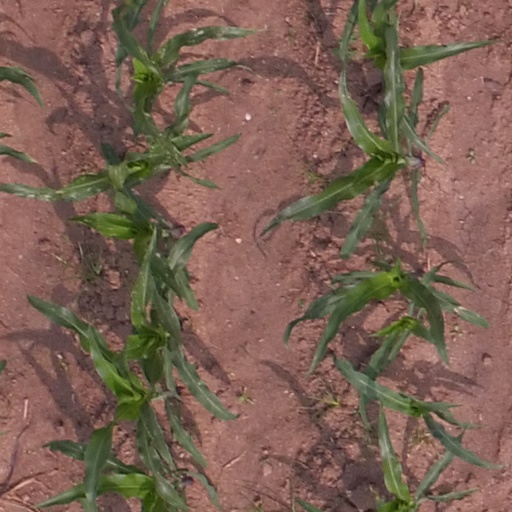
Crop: maize; corn